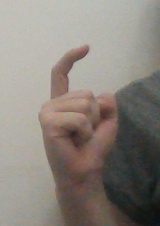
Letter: ra